Chamizal dispute

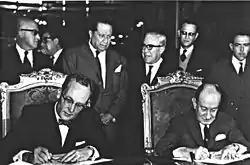
U.S. Ambassador to Mexico, Thomas C. Mann (left) and the Mexican Secretary of Foreign Affairs, Manuel Tello Baurraud (right) sign the Chamizal Convention in Mexico City on 29 August 1963.

Over the many decades that followed, multiple efforts on the part of both Americans and Mexicans were made to resolve this conflict. Each time, these efforts failed. Tensions over the territory during the historic Taft–Díaz summit almost resulted in the attempted assassination of both presidents on October 16, 1909.